Maja Kildemoes

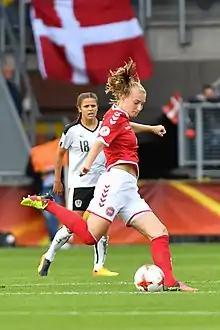

Maja Ring Kildemoes (born 15 August 1996) is a Danish football defender who plays for Danish club Brøndby IF and the Denmark women's national football team. She previously played for Elitedivisionen club Odense and Linköpings FC in Damallsvenskan.